The Torment of Others

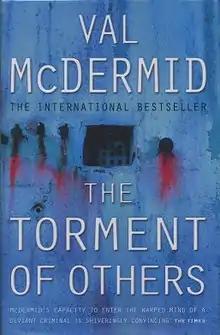
First edition (publ. HarperCollins)

The Torment of Others is a crime novel by Scottish author Val McDermid, and is the fourth entry in her popular Carol Jordan and Dr. Tony Hill series, which has been successfully adapted into the television series "Wire in the Blood". The novel was shortlisted for the Crime Writers' Association Gold Dagger, and won the 2006 Theakston's Old Peculier Crime Novel of the Year Award. As with her other novels in the Tony Hill series, the title is an extract from a poem by T. S. Eliot.